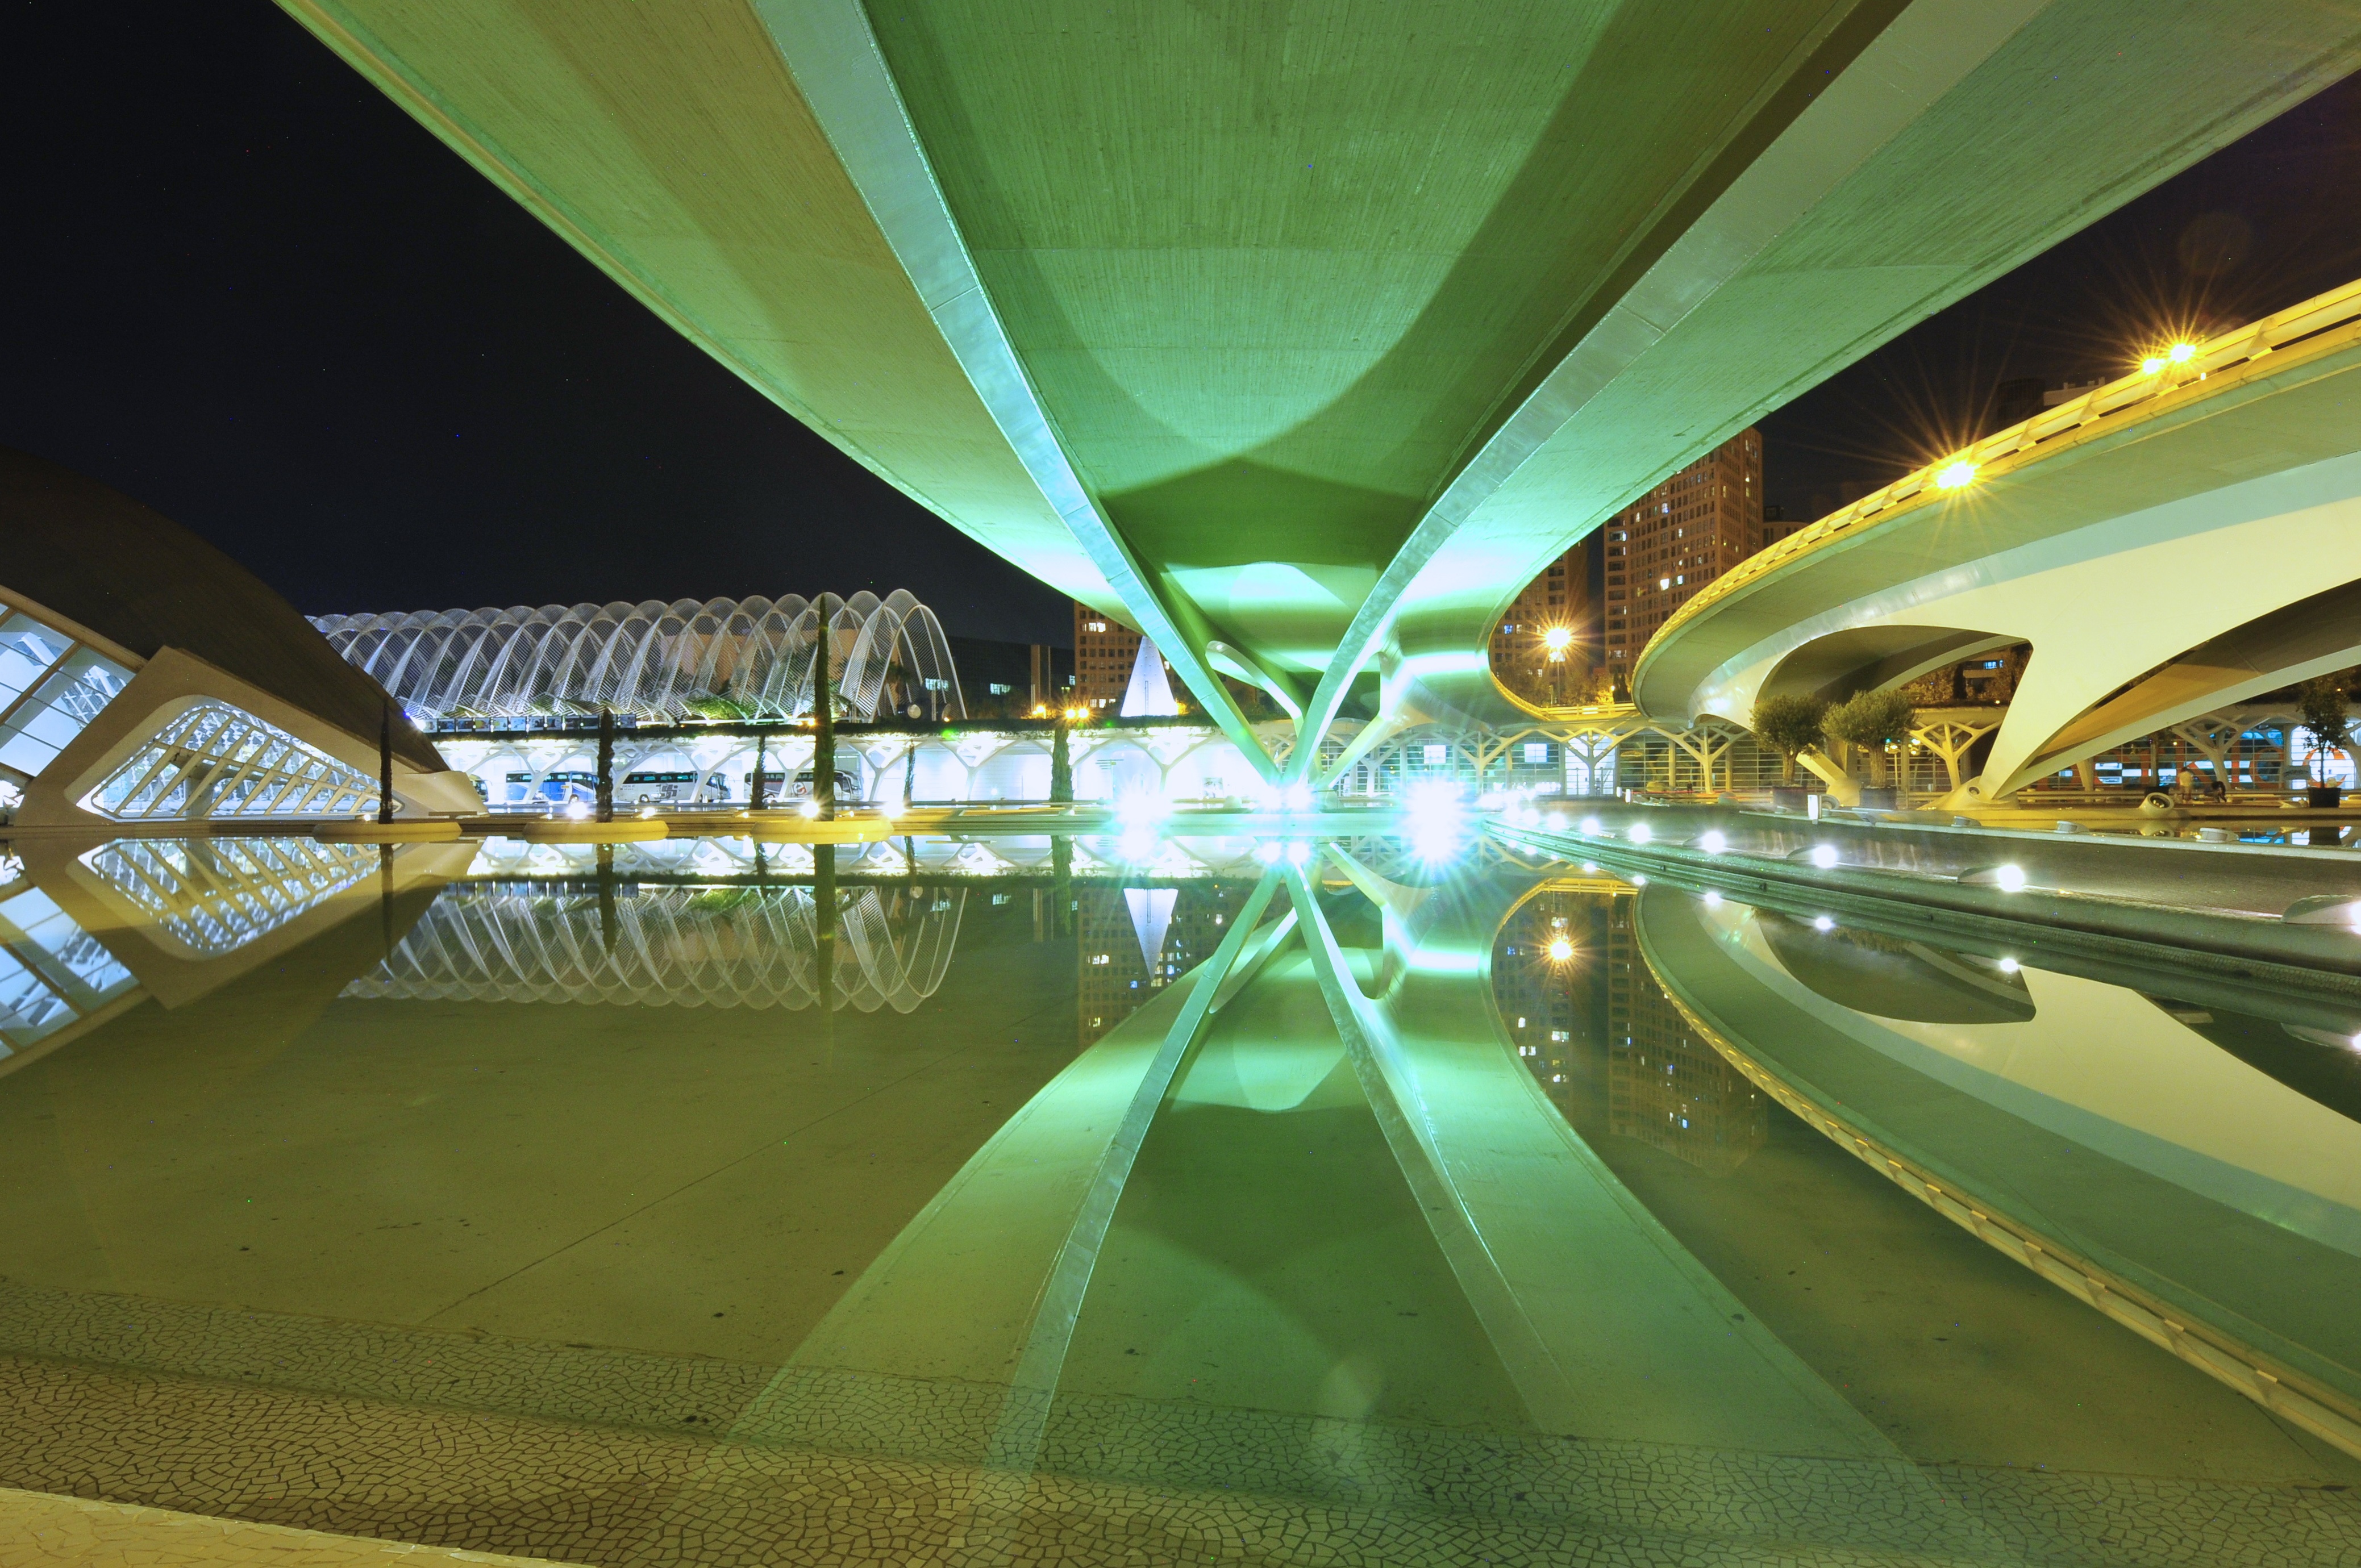
water, light, architecture, structure, bridge, night, building, city, pond, ceiling, reflection, tourism, lighting, stadium, spain, infrastructure, valencia, santiago, valence, santiago calatrava, modern bridge, city of the arts, sport venue